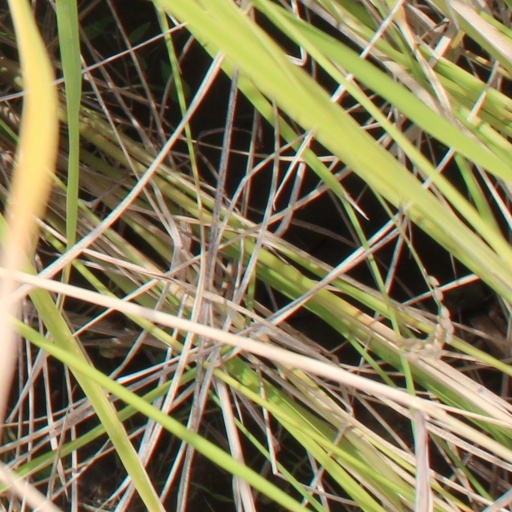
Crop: rice